Rade Đokić

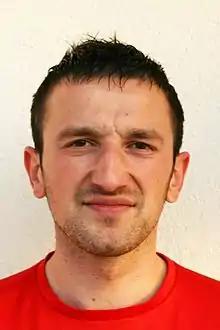

Rade Đokić (born 23 June 1983) is a Bosnian-Herzegovinian former professional footballer who played as a forward.